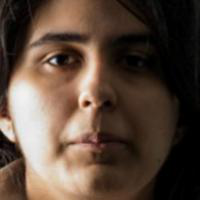
Age group: age 31-40